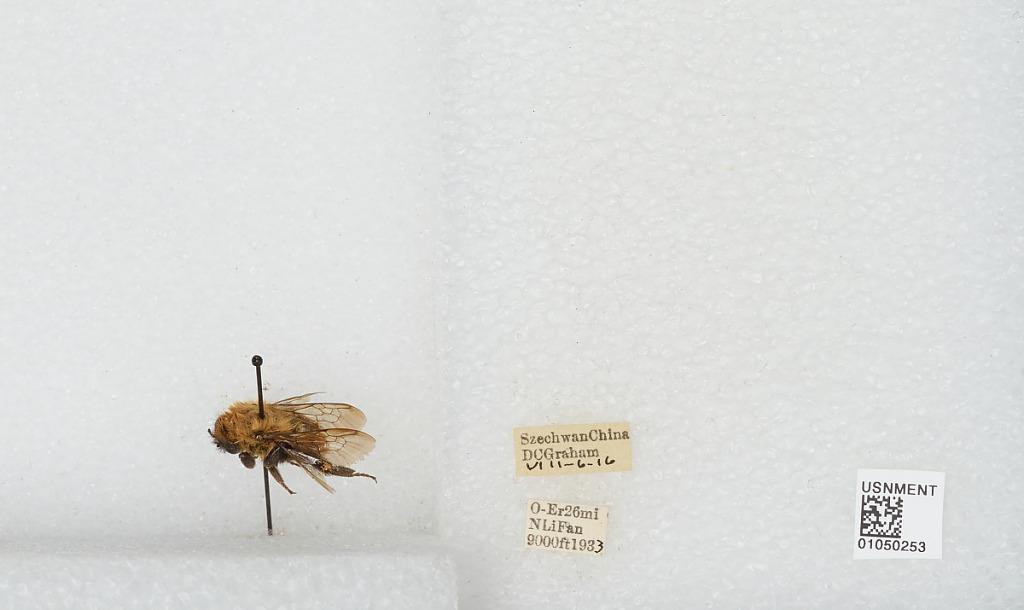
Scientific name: Bombus sp.
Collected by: D. Graham
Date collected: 1933-8-6
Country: China
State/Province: Sichuan
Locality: O-Er 26 miles North Li Fan